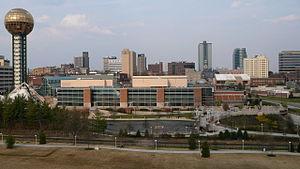
Knoxville est une ville de l'État du Tennessee aux États-Unis. Elle compte 182 337 habitants, dans la ville proprement dite, et 704 000 habitants environ pour l'agglomération. Elle se trouve dans l'est du Tennessee, proche du Great Smoky Mountains National Park.